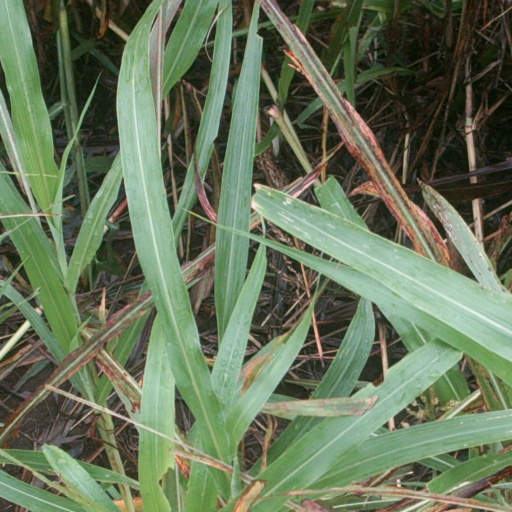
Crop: sorghum